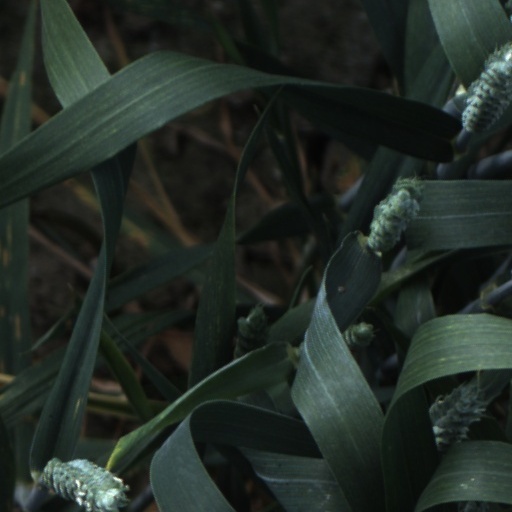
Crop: wheat